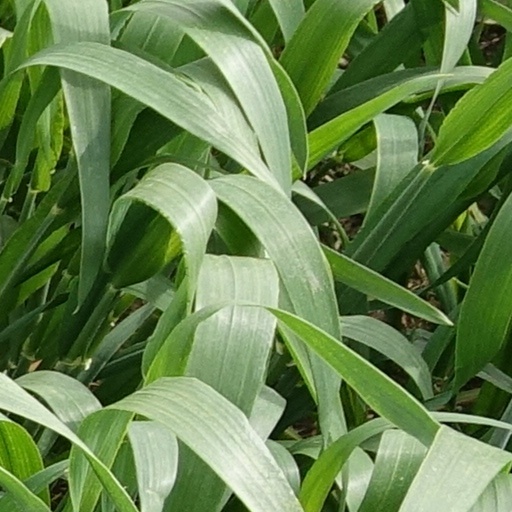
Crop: wheat